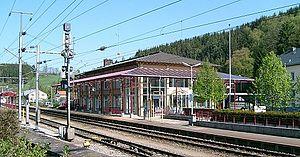
La liste de gares au Luxembourg, est une liste des gares ferroviaires, haltes ou arrêts, situées au Luxembourg.
La gare de Troisvierges est une gare ferroviaire luxembourgeoise de la ligne 1, de Luxembourg à Troisvierges-frontière, située sur le territoire de la commune de Troisvierges, dans le canton de Clervaux.